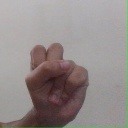
अक्षर: स